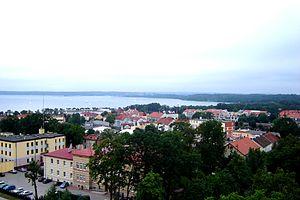
Giżycko est une ville du Nord-Est de la Pologne, de la voïvodie de Varmie-Mazurie.